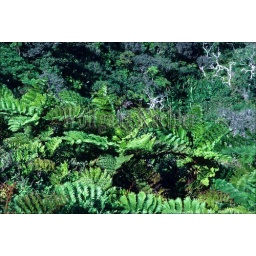
French polynesia, austral island, rapa island, tree ferns in mountains